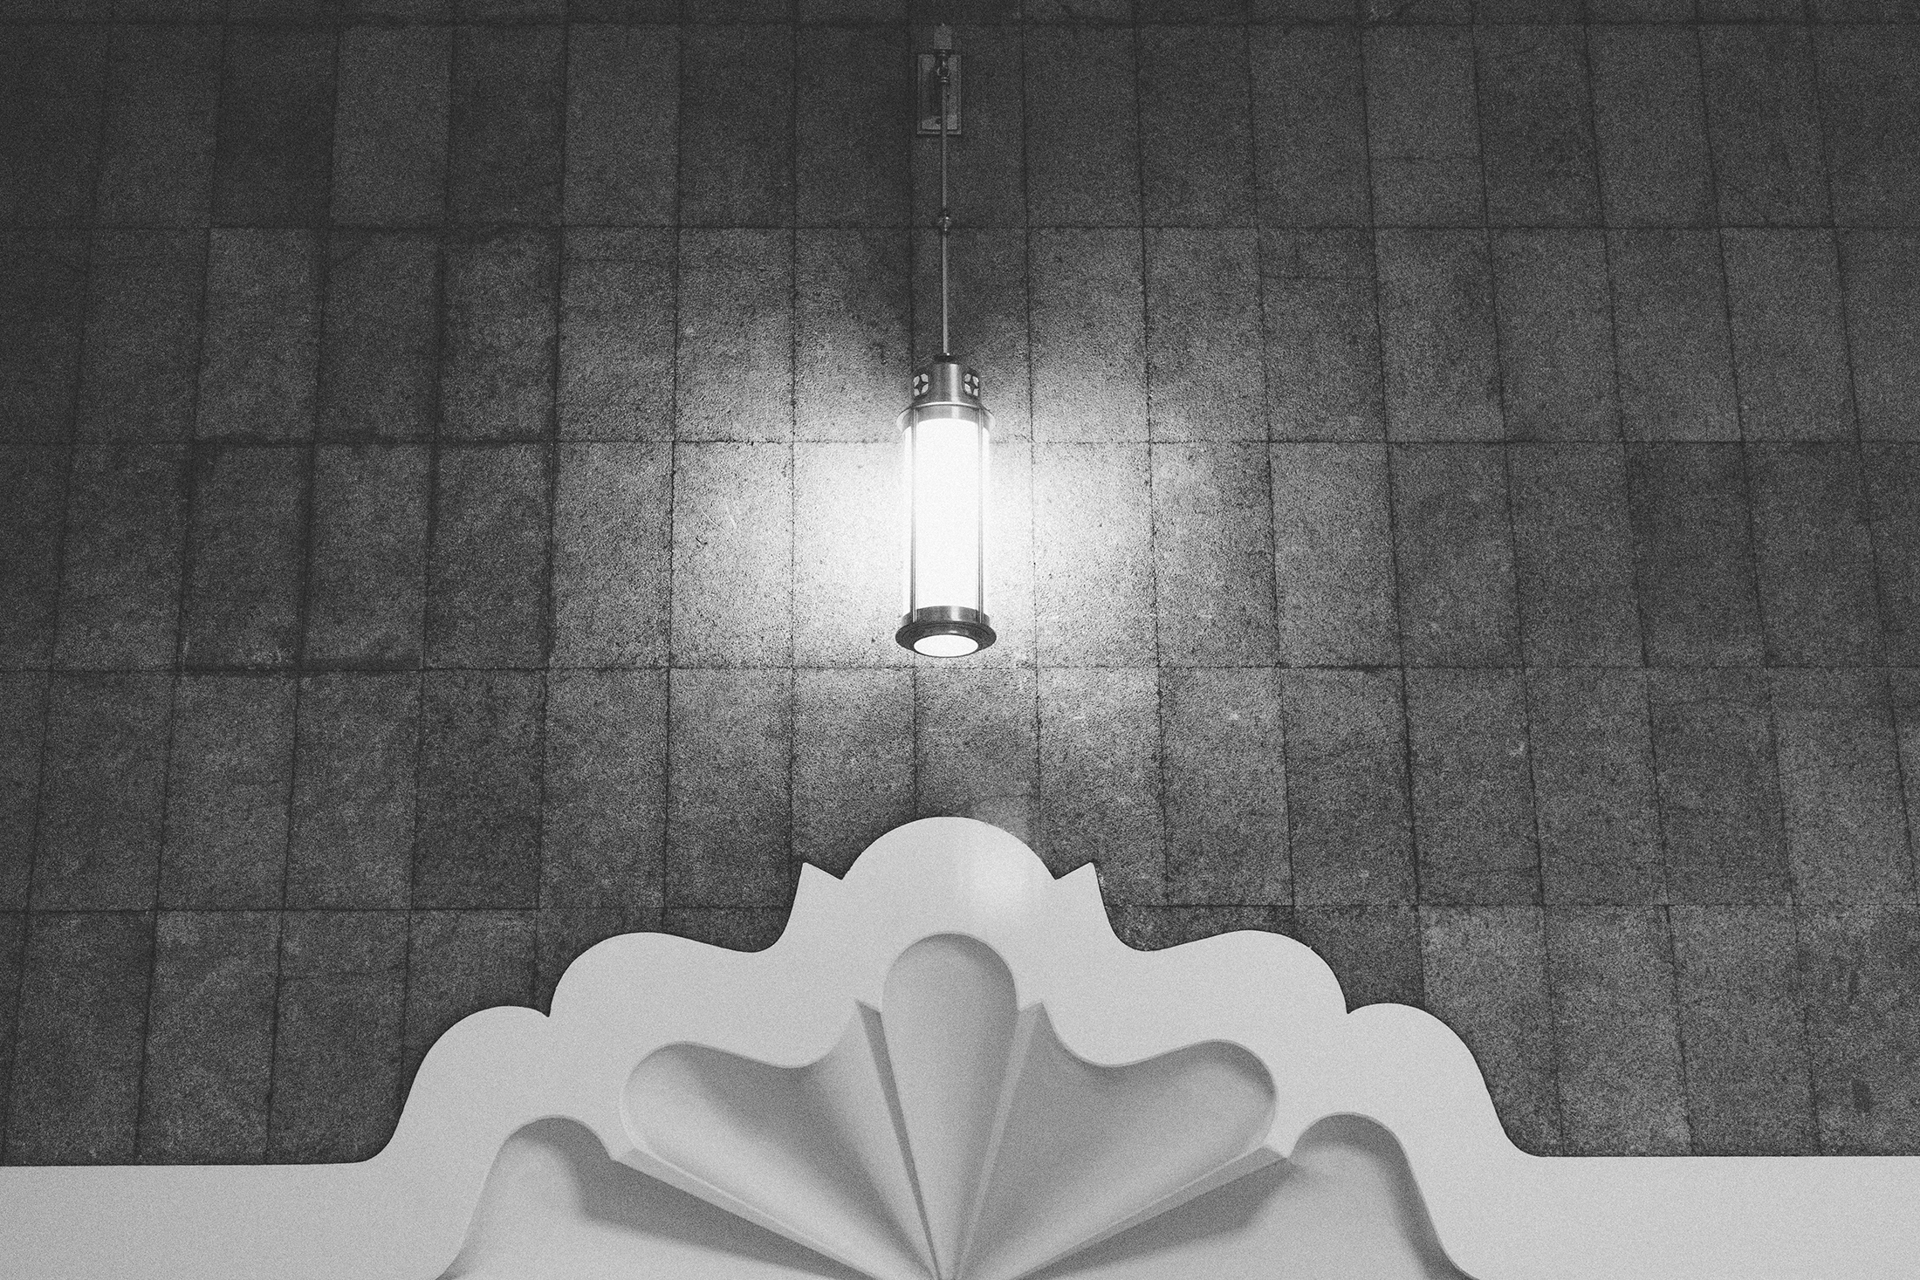
light, black and white, white, texture, wall, pattern, line, shadow, darkness, lamp, black, monochrome, light bulb, lighting, design, symmetry, shape, monochrome photography